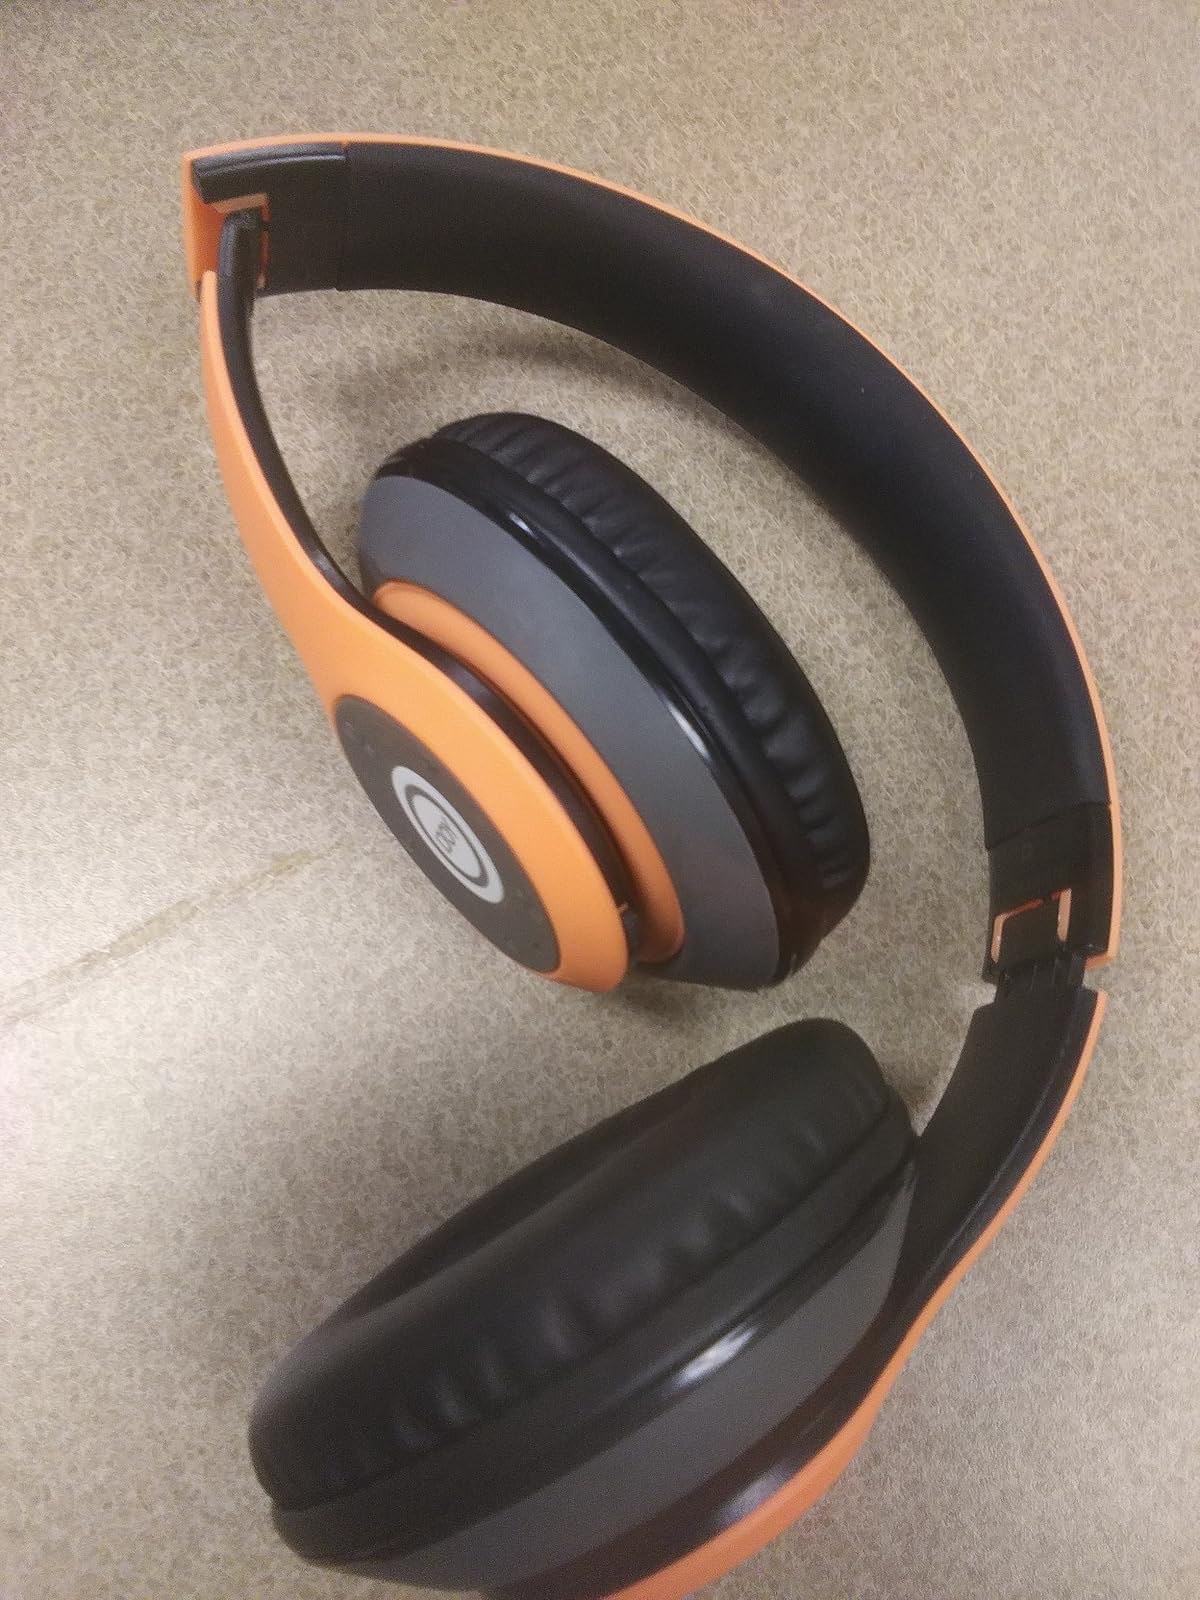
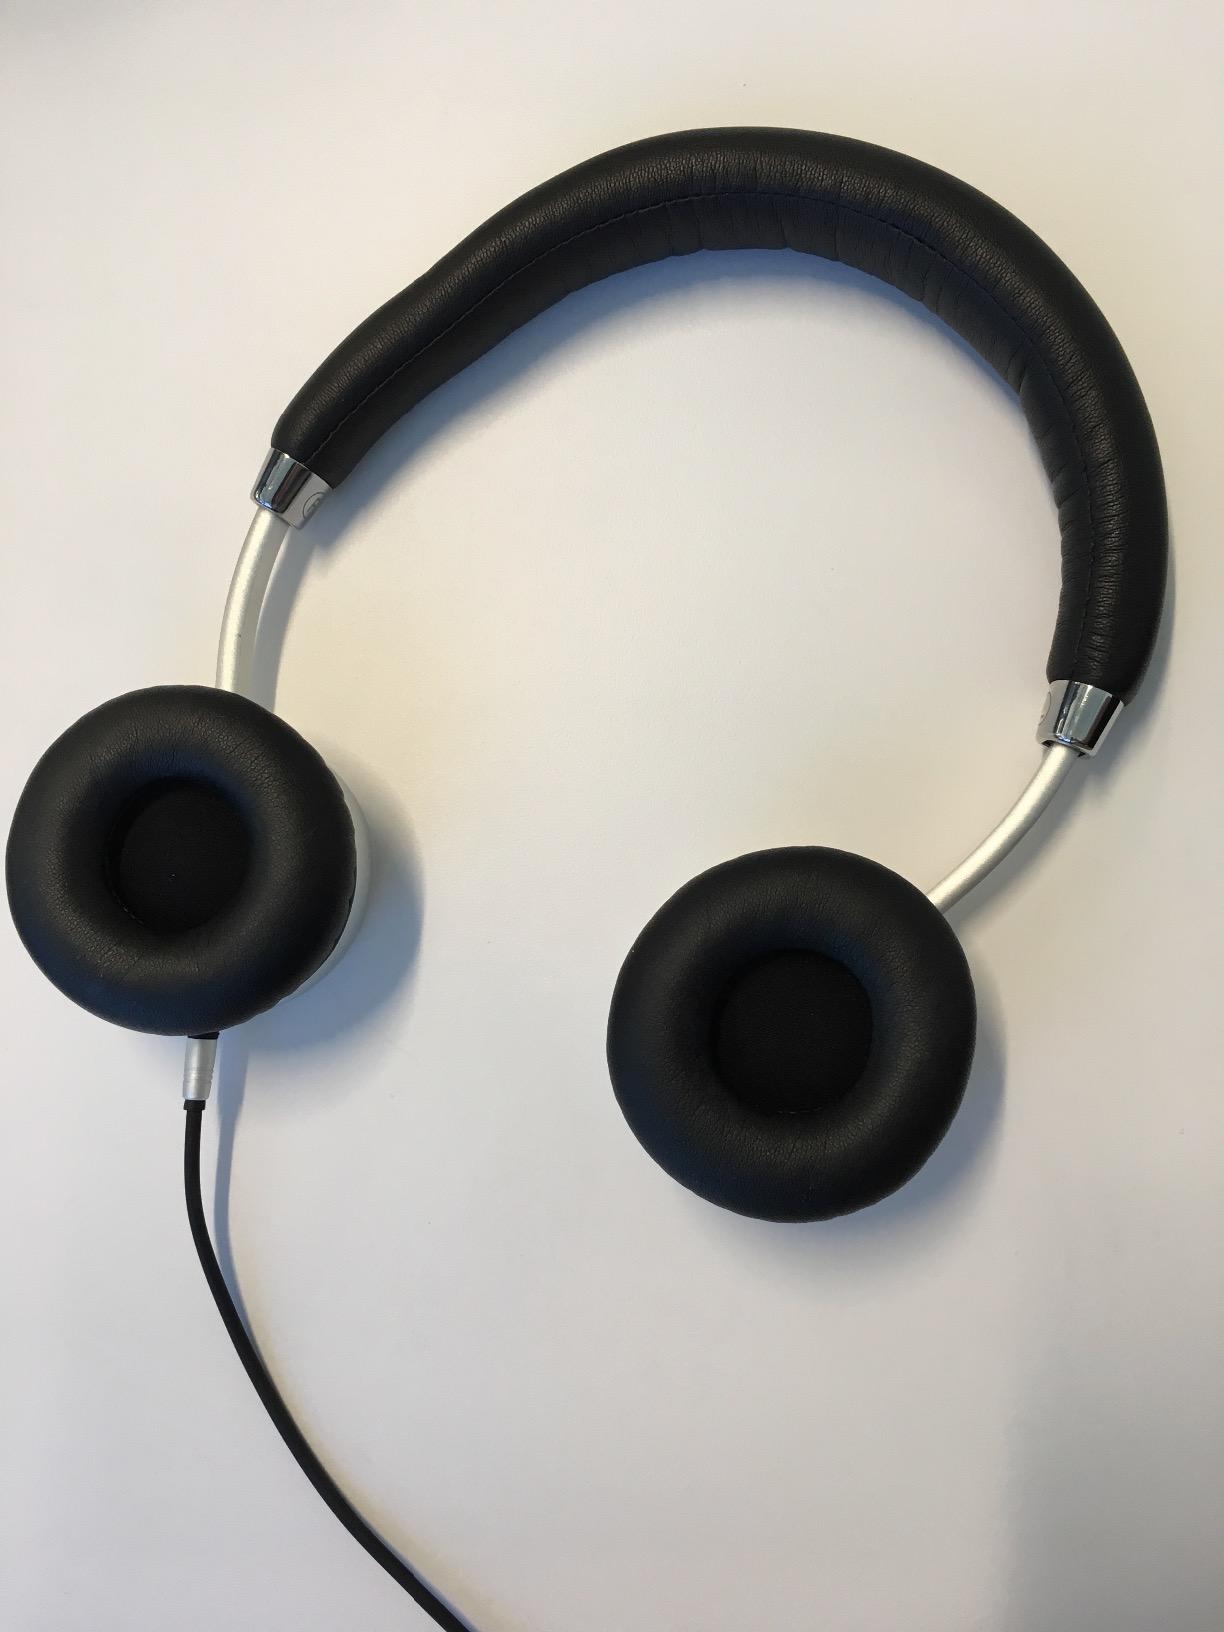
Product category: headphones
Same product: no